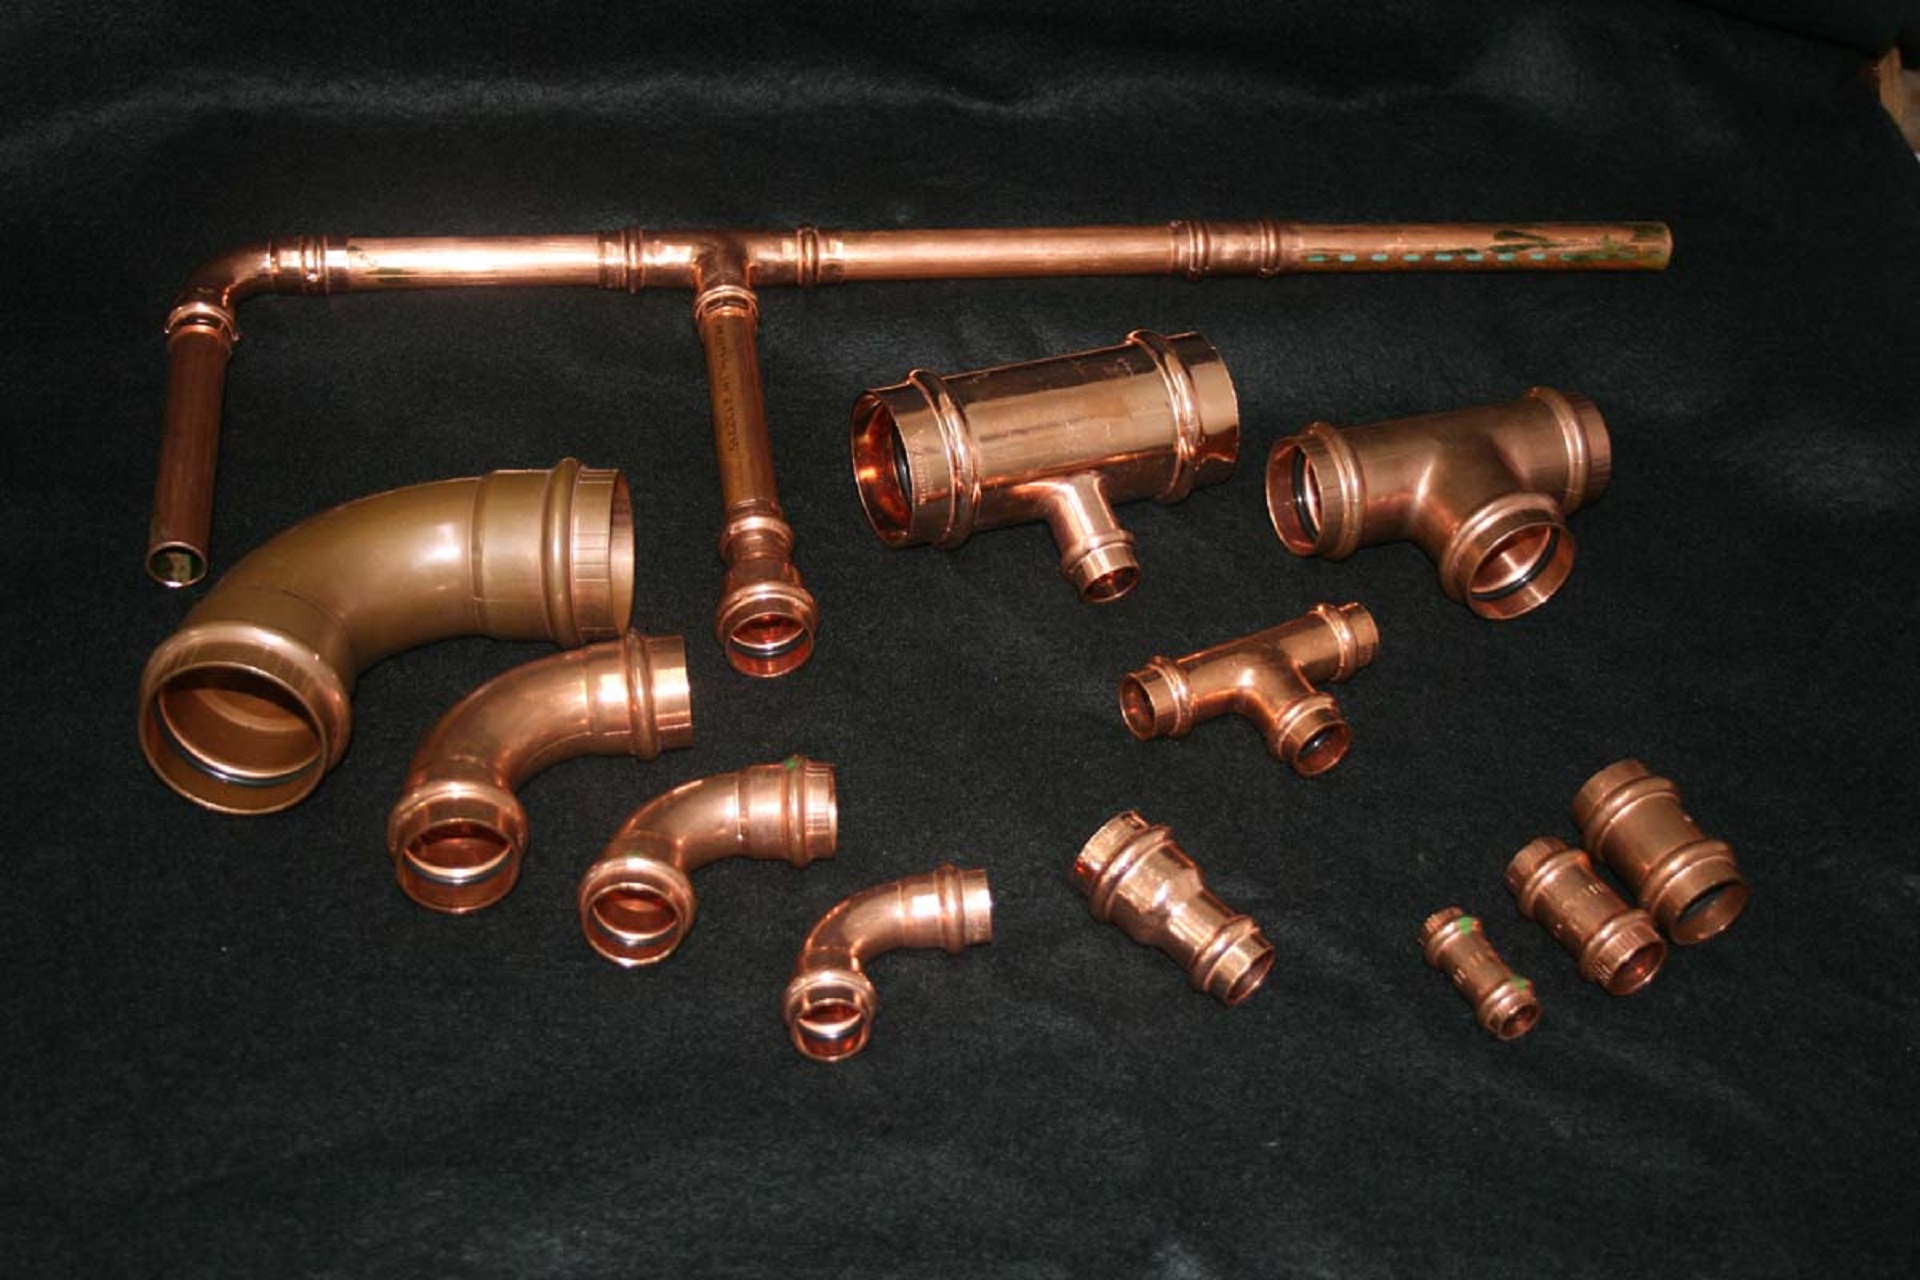
stainless, steel, fittings, copper, plumbing, automotive lighting, automotive exhaust, font, audio equipment, gas, jewellery, metal, cylinder, auto part, fashion accessory, ammunition, pipe, machine, gun accessory, titanium, nut, still life photography, body jewelry, bullet, darkness, nickel, wood, household hardware, fastener, exhaust system, service, brass, office supplies